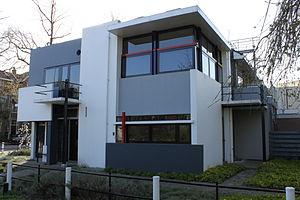
De Stijl est un mouvement artistique des Pays-Bas, fondé en 1917 par Theo van Doesburg, qui publie d'octobre 1917 à janvier 1932 une revue d'art, De Stijl, organe de diffusion des idées néoplasticiennes de Piet Mondrian et des membres du groupe de Stijl. Ces peintres, architectes, sculpteurs et poètes ont profondément influencé l'architecture du XXᵉ siècle, en particulier le Bauhaus et ensuite le style international.
La maison Schröder de Rietveld est construite en 1924 par l'architecte néerlandais Gerrit Rietveld pour Truus Schröder, pharmacienne impliquée au sein du mouvement De Stijl. Se trouvant à Utrecht parmi d'autres villas bourgeoises, elle est désormais reconnue comme un des premiers symboles du mouvement moderne en architecture, illustration de l'aventure néoplasticiste de l'architecte néerlandais Rietveld.